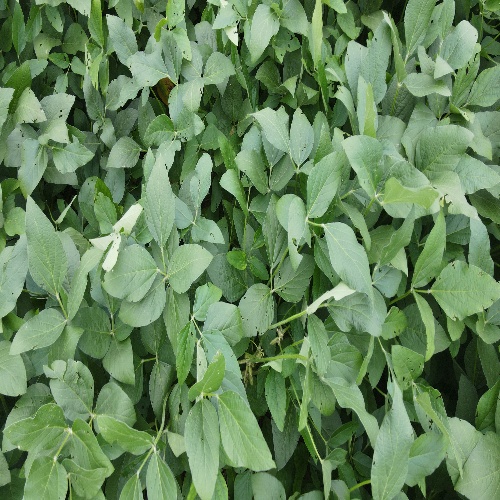
Label: Caterpillar